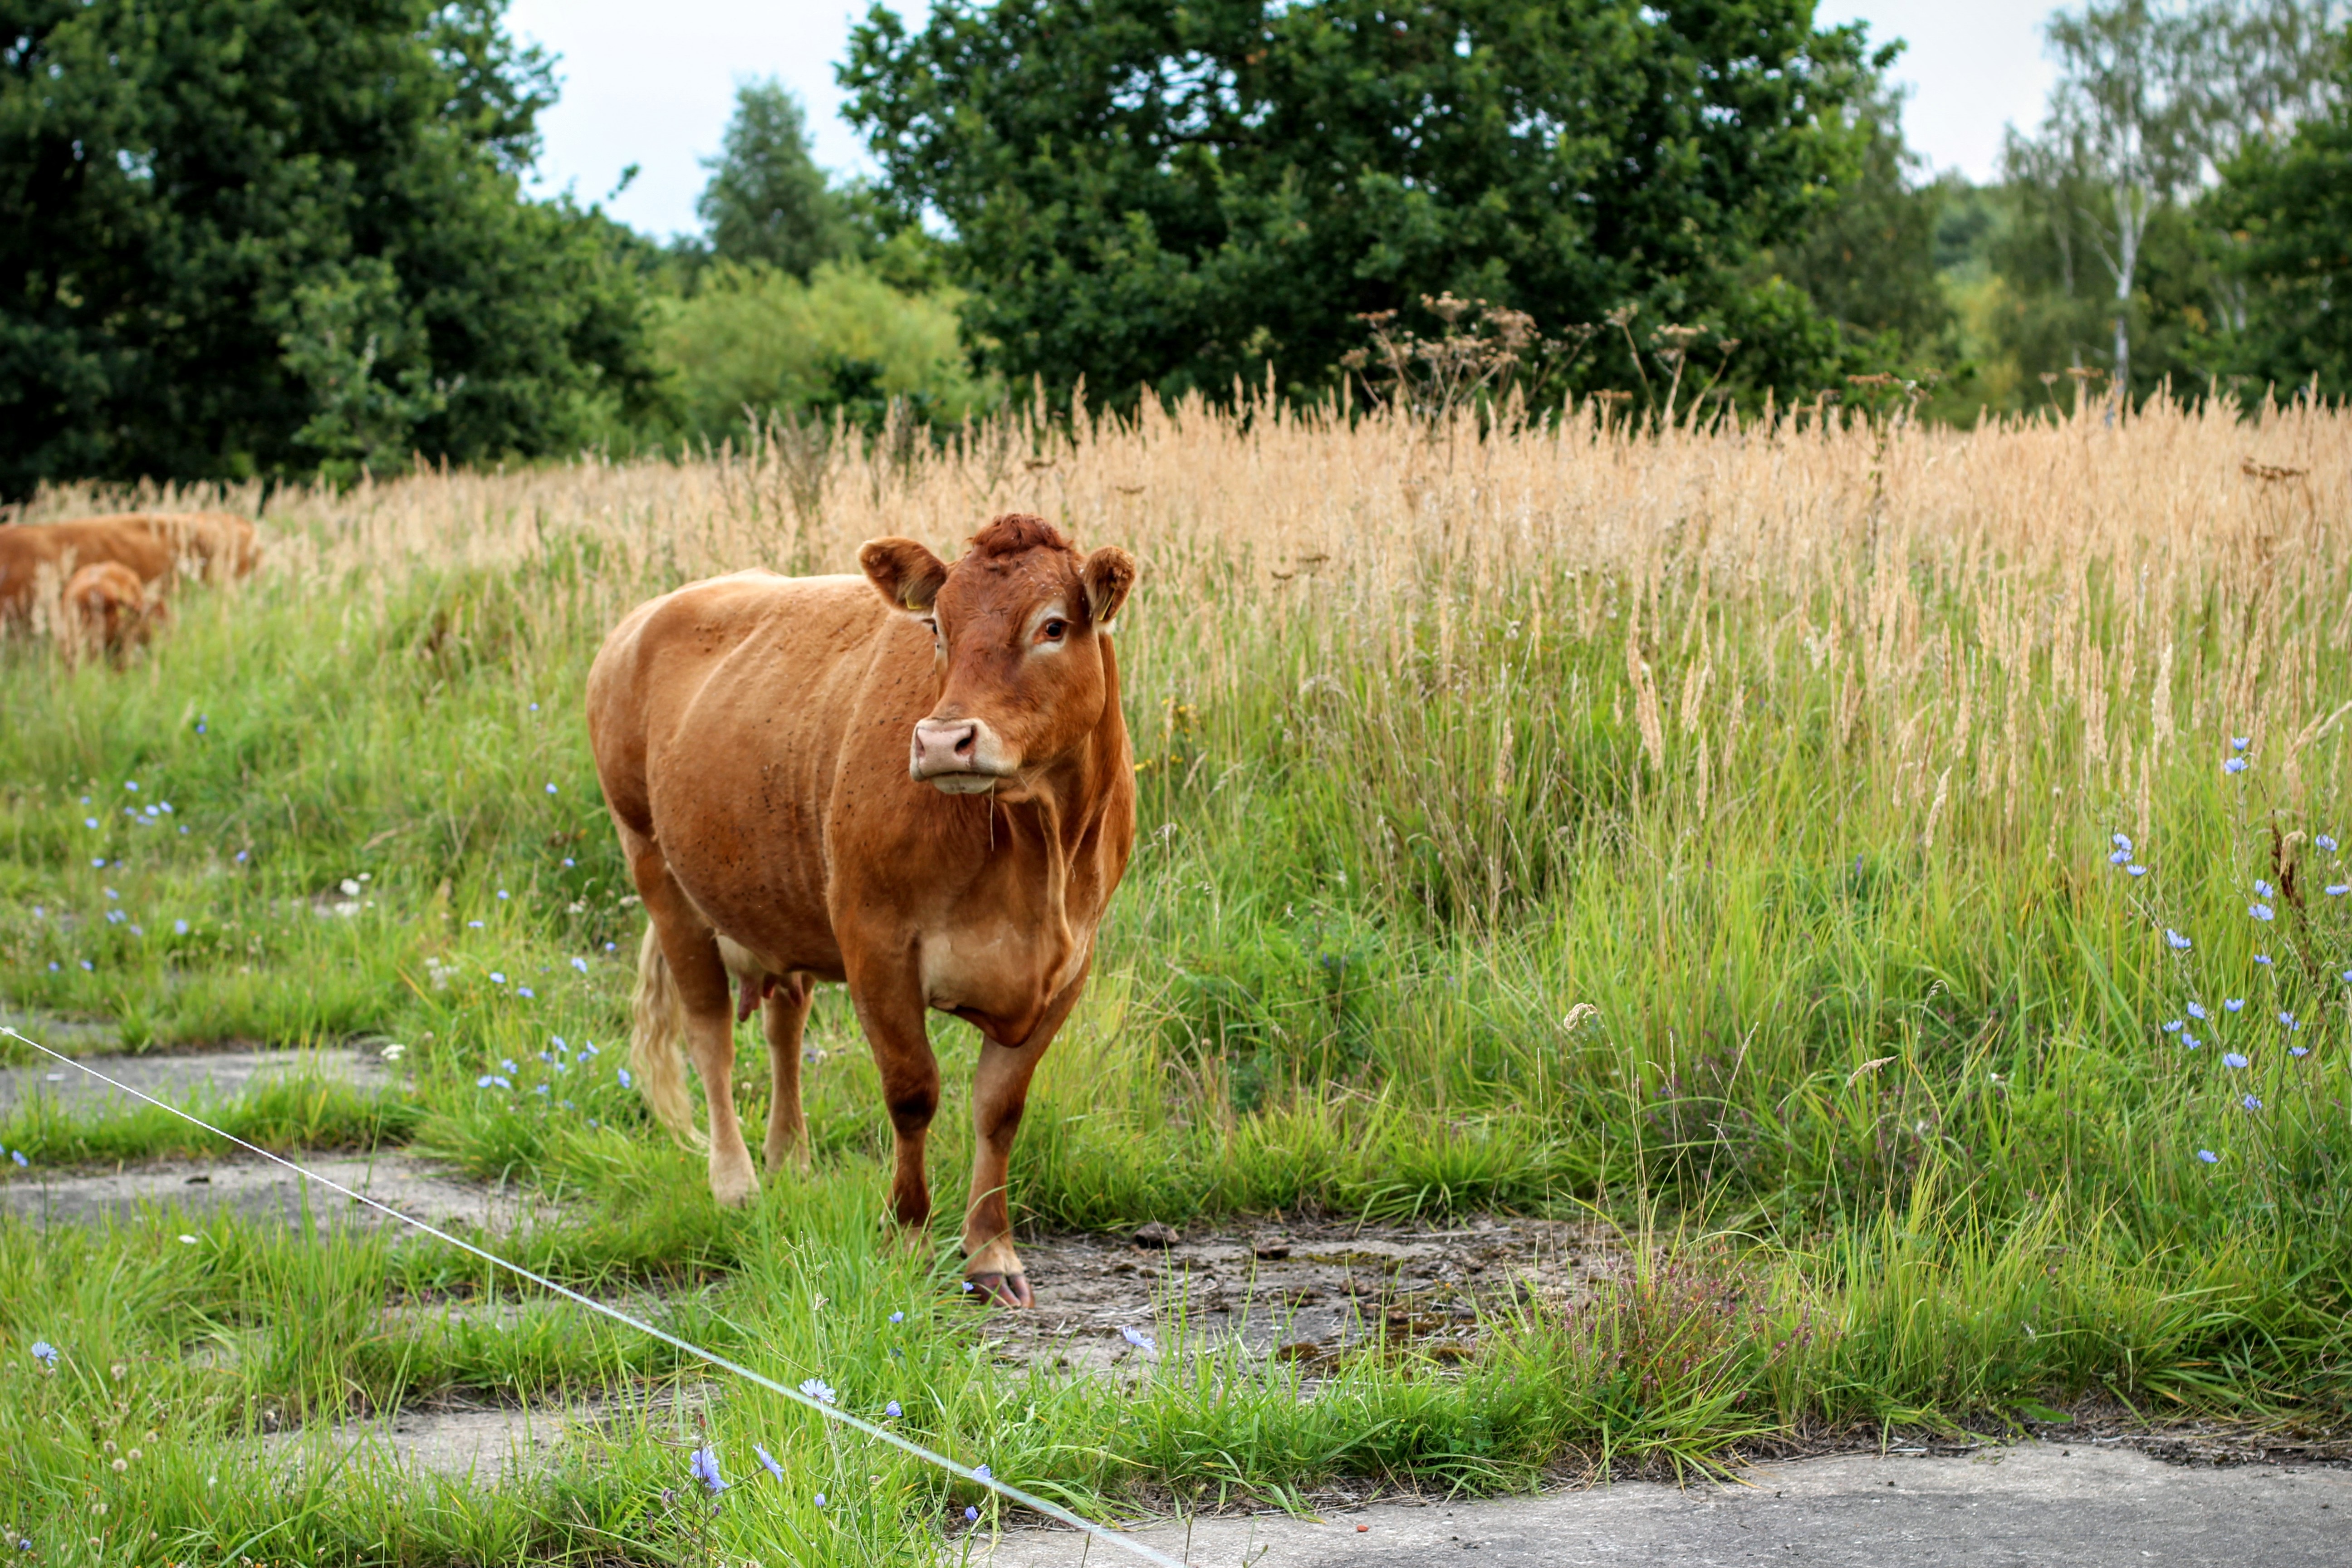
grass, field, farm, meadow, prairie, wildlife, cow, herd, pasture, grazing, brown, mammal, milk, beef, fauna, graze, cows, grassland, habitat, ecosystem, rural area, milk cow, natural environment, cattle like mammal